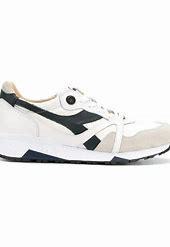
Brand: Diadora
Model: 100